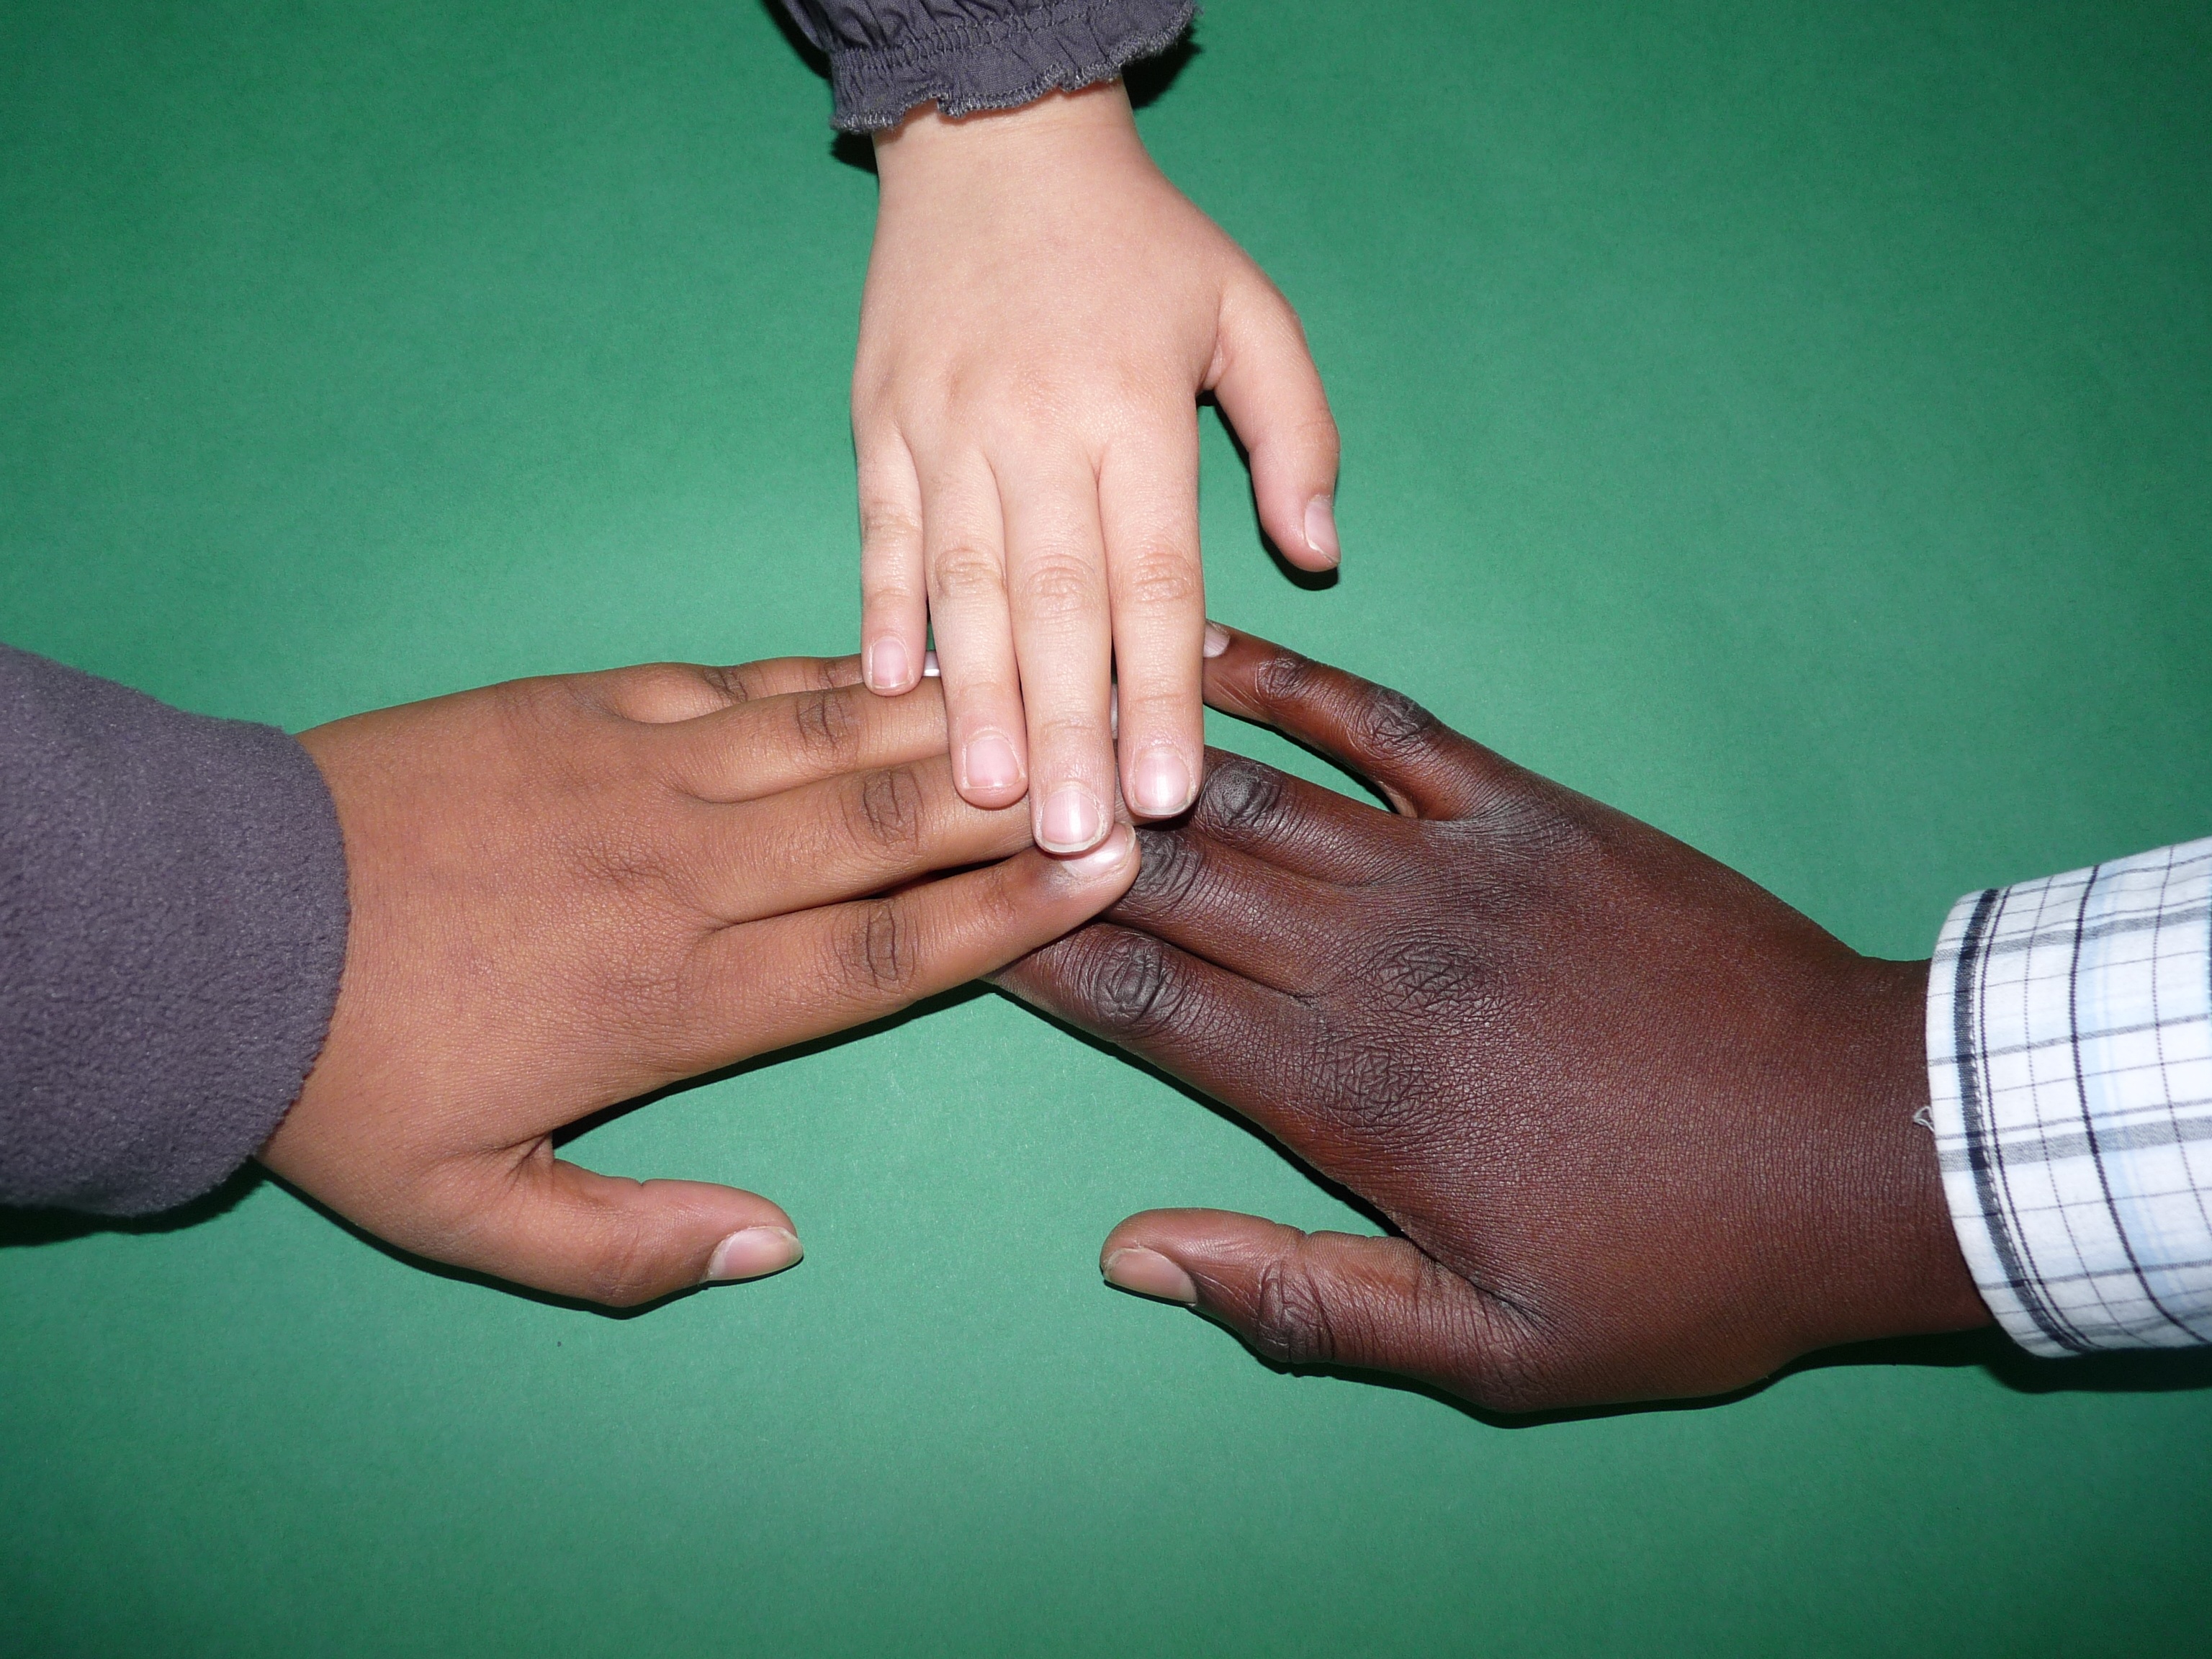
hand, leg, finger, green, community, africa, communication, child, human, together, arm, muscle, mouth, close up, human body, children, hands, neck, thigh, head, skin, school, trust, integration, harmony, abdomen, cohesion, cooperation, child's hand, sense, team spirit, people of color